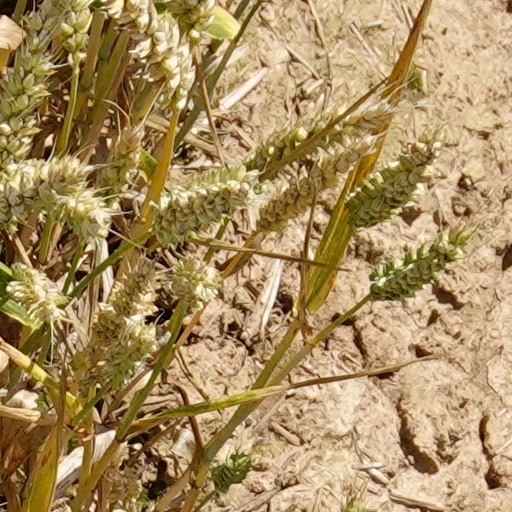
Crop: wheat